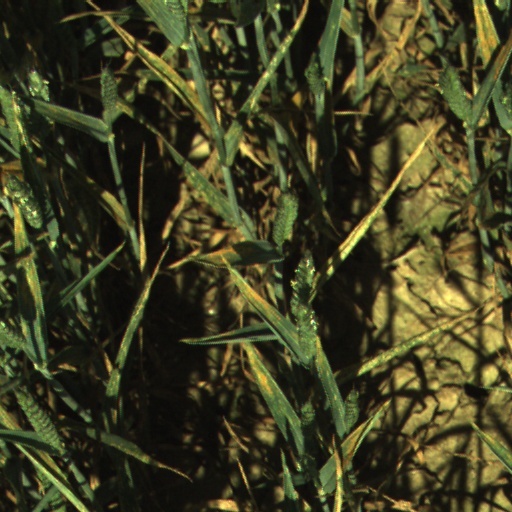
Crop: wheat